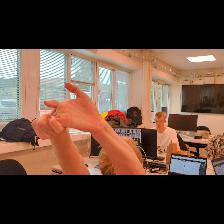
Label: Human